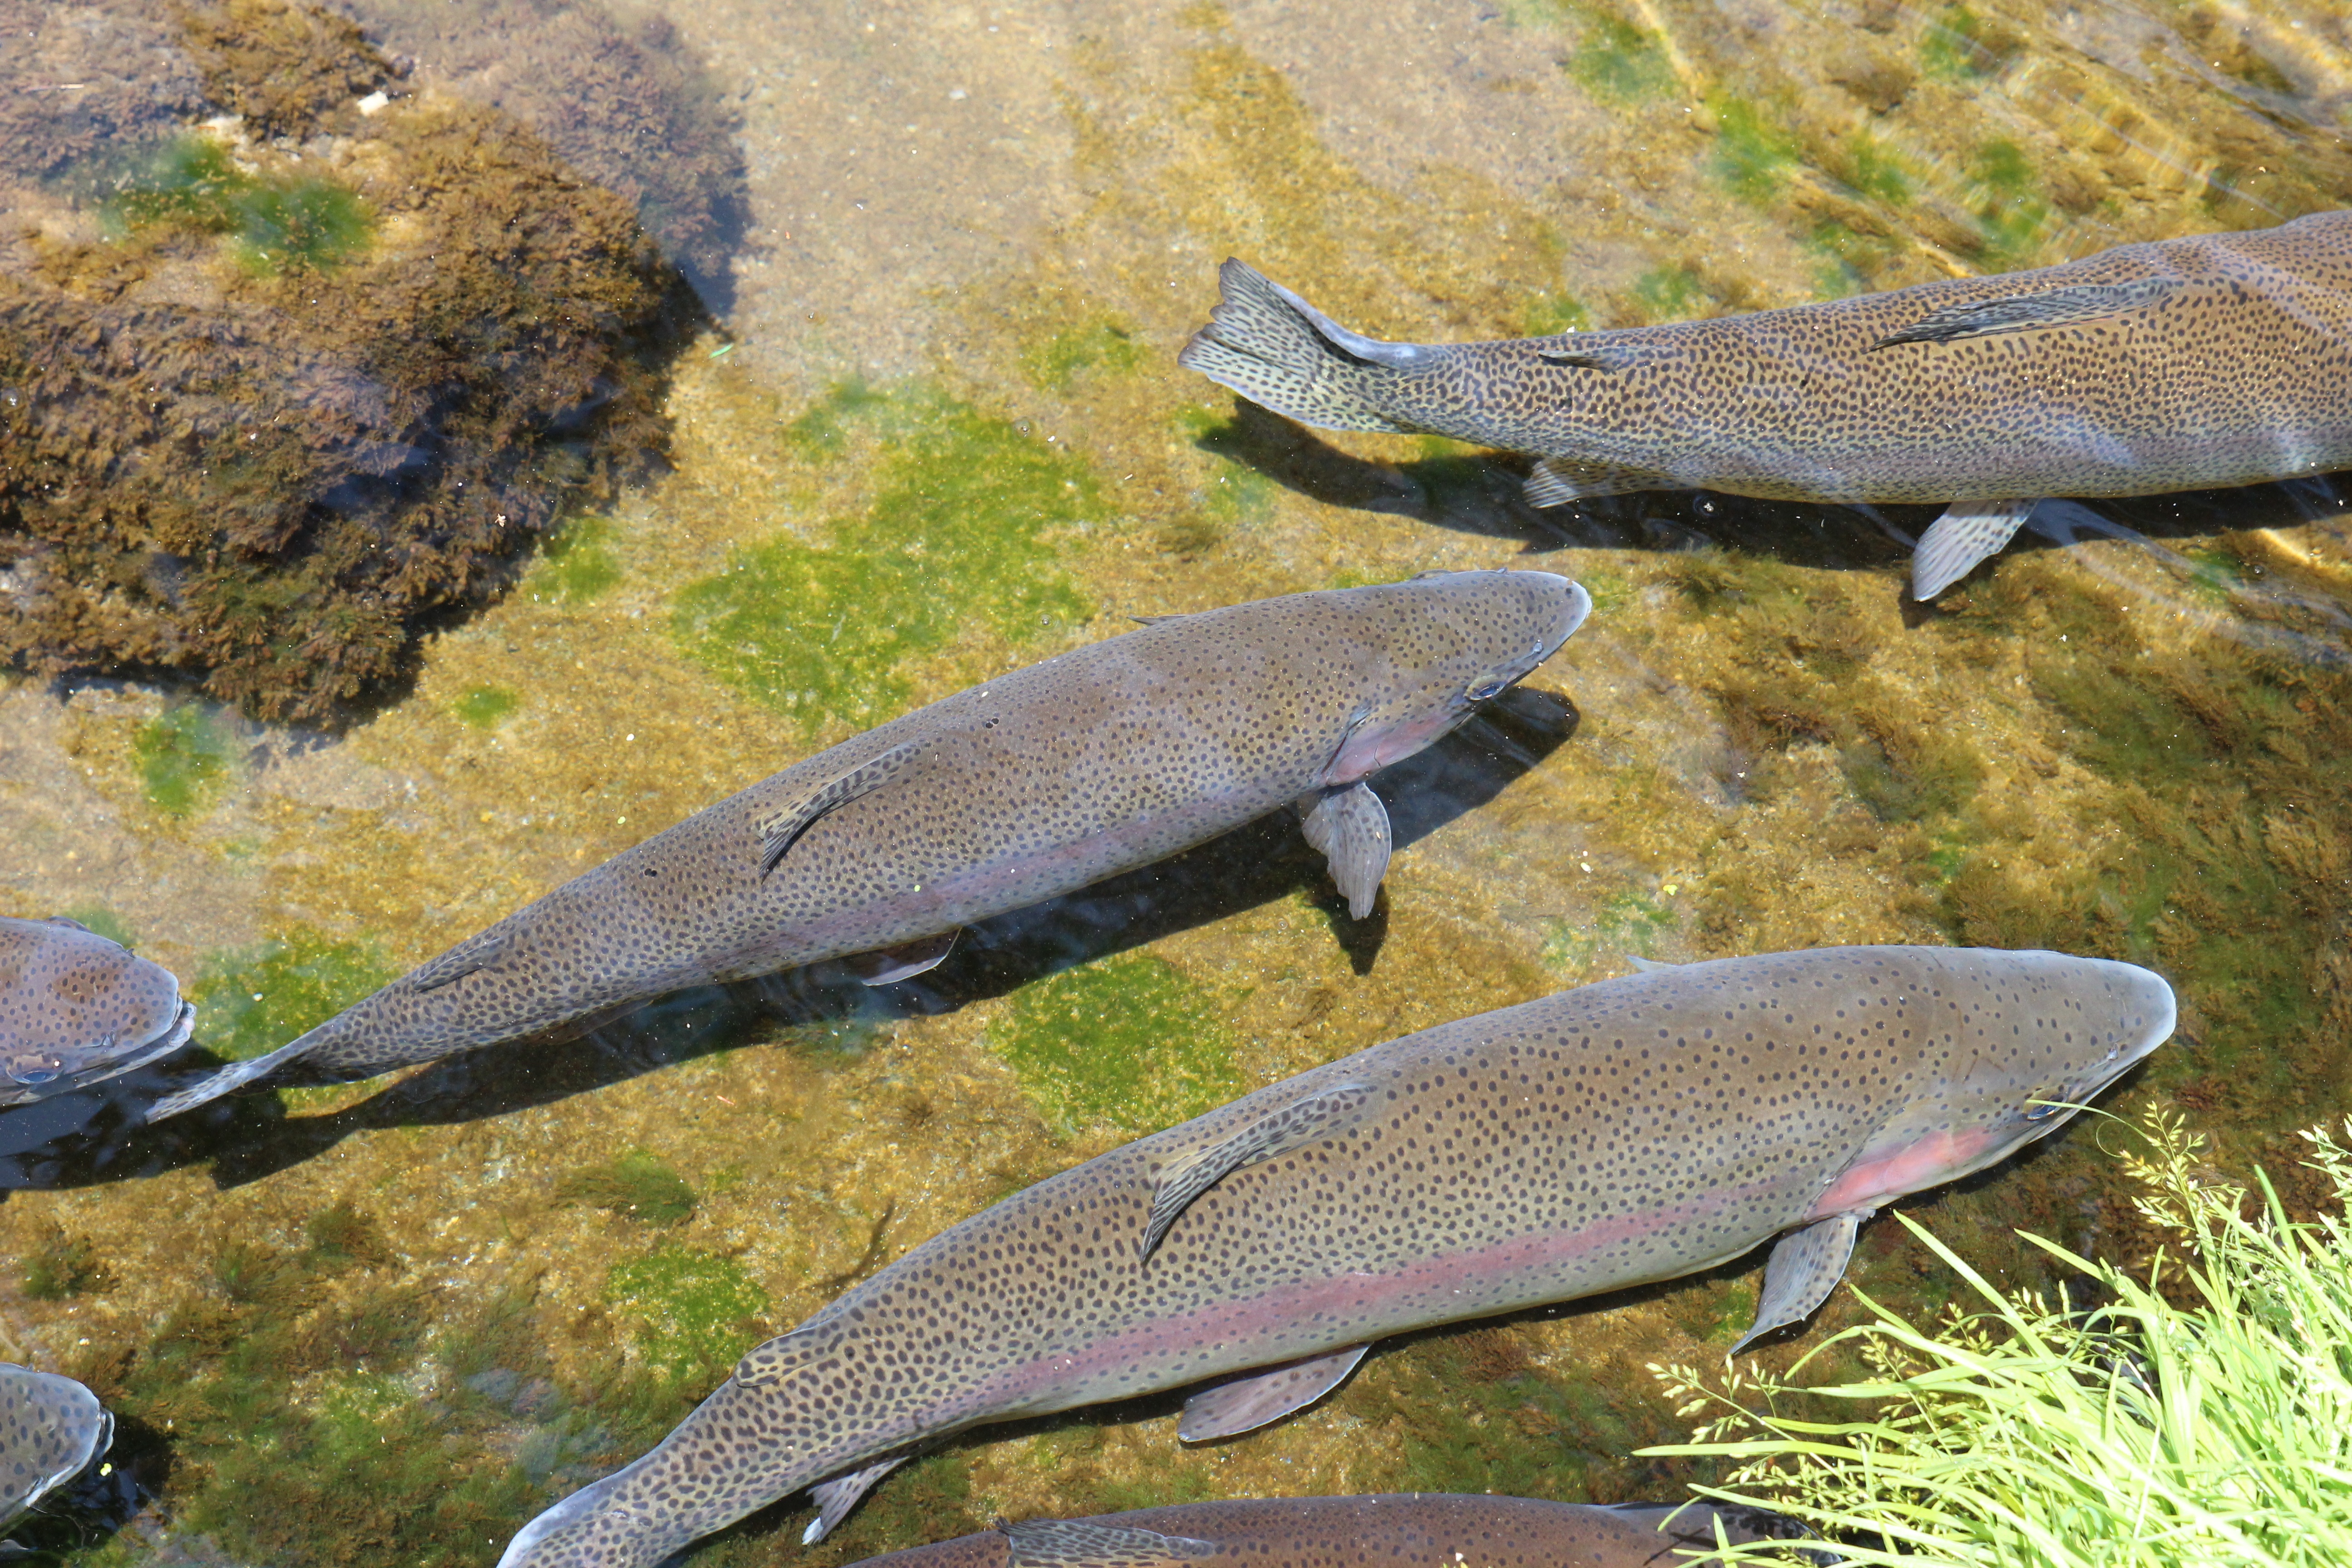
water, animal, green, fish, fauna, surface, clear water, vertebrate, reflections, trout, sweet water, northern pike